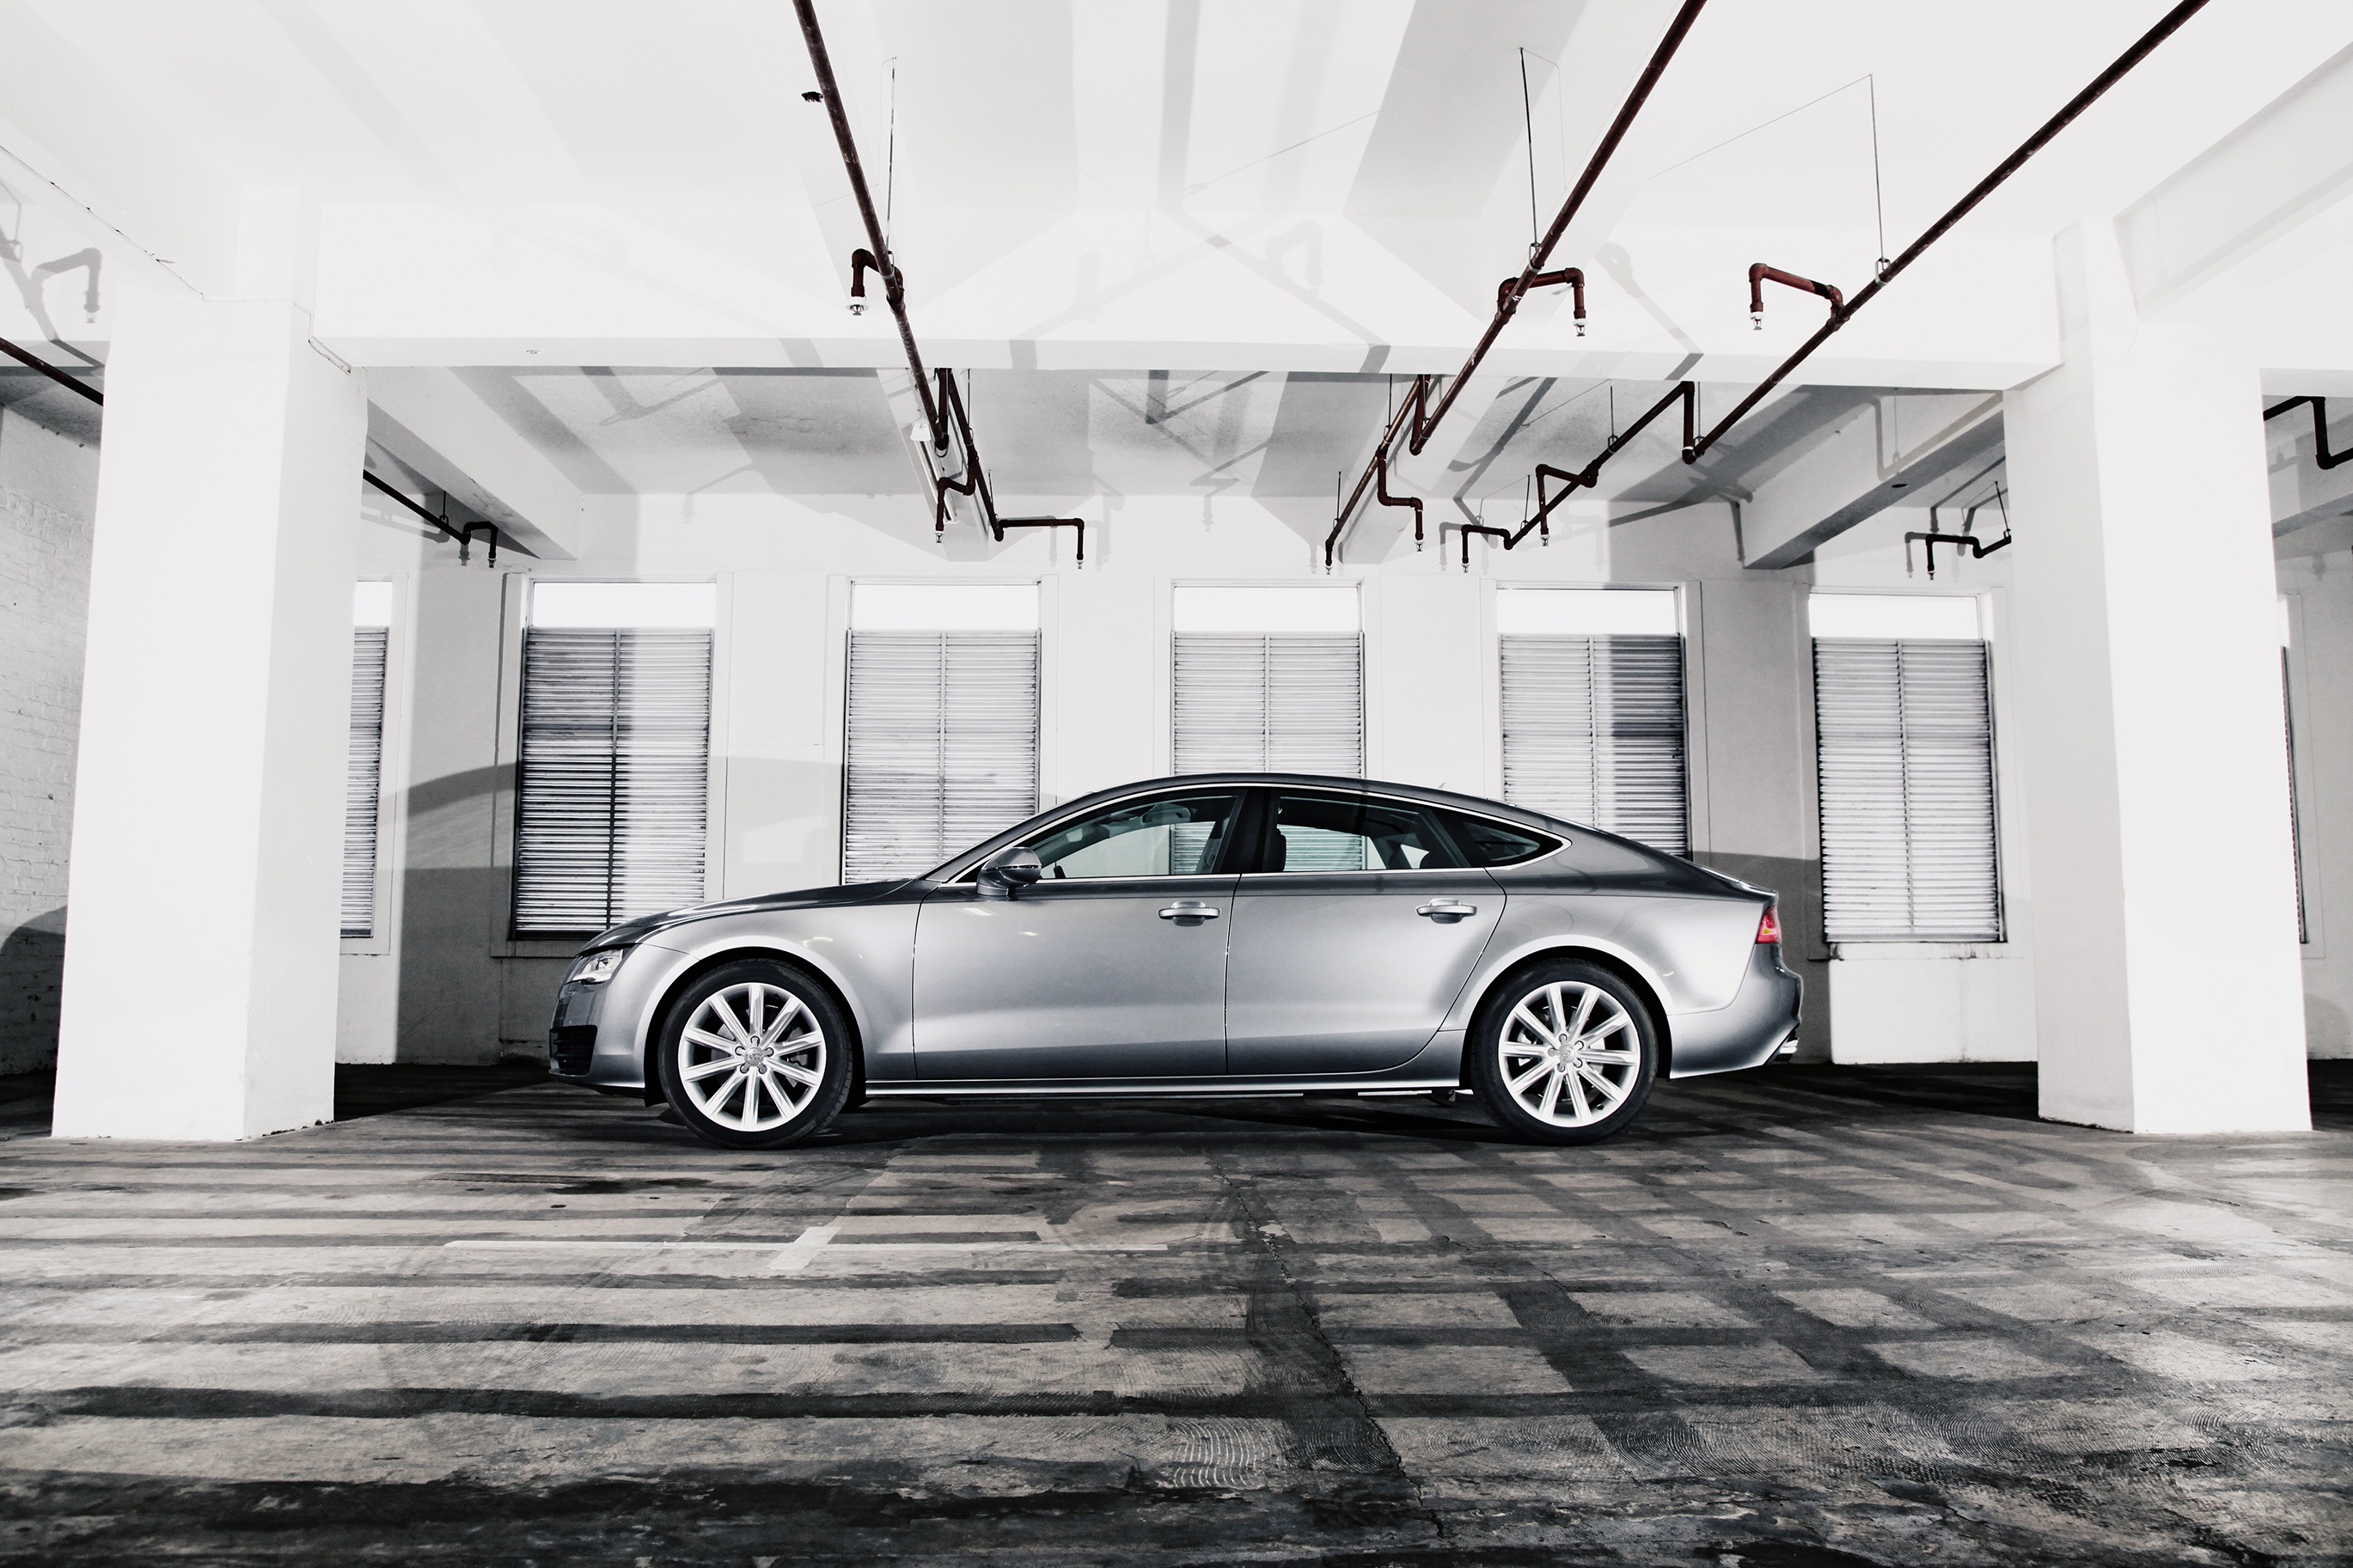
car, wheel, underground, transport, vehicle, monochrome, modern, parking lot, automotive, luxury, performance, sedan, audi, a7, land vehicle, automobile make, automotive design, luxury vehicle, family car, executive car, audi a7